Jessie Stephen

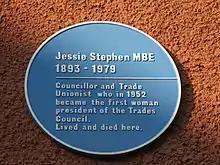
Blue plaque in Bedminster, Bristol

Stephen later lived in Lancashire and also in London, where she became involved in the East London Federation and sold the "Women's Dreadnought". She was elected Labour borough councillor for Bermondsey in 1922, after failing to be selected as a parliamentary candidate for the ILP, and worked for Bermondsey MP Alfred Salter. She stood as Labour candidate for Portsmouth South in the general elections of 1923, 1924 and 1929, and for Kidderminster in 1931.